Dallas Toler-Wade

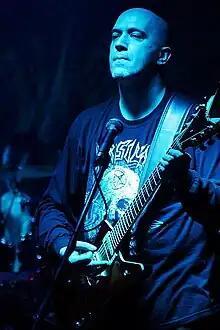
Toler-Wade in 2011

Dallas Toler-Wade (born June 6, 1974) is an American musician, best known for his work as guitarist, vocals and music writer in the ancient Egyptian-themed technical death metal band Nile. He is currently the guitarist, lead vocalist and primary songwriter of the metal band Narcotic Wasteland.